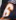
Number: 6